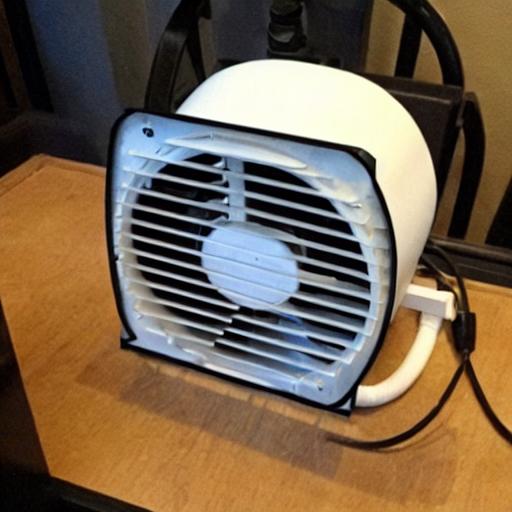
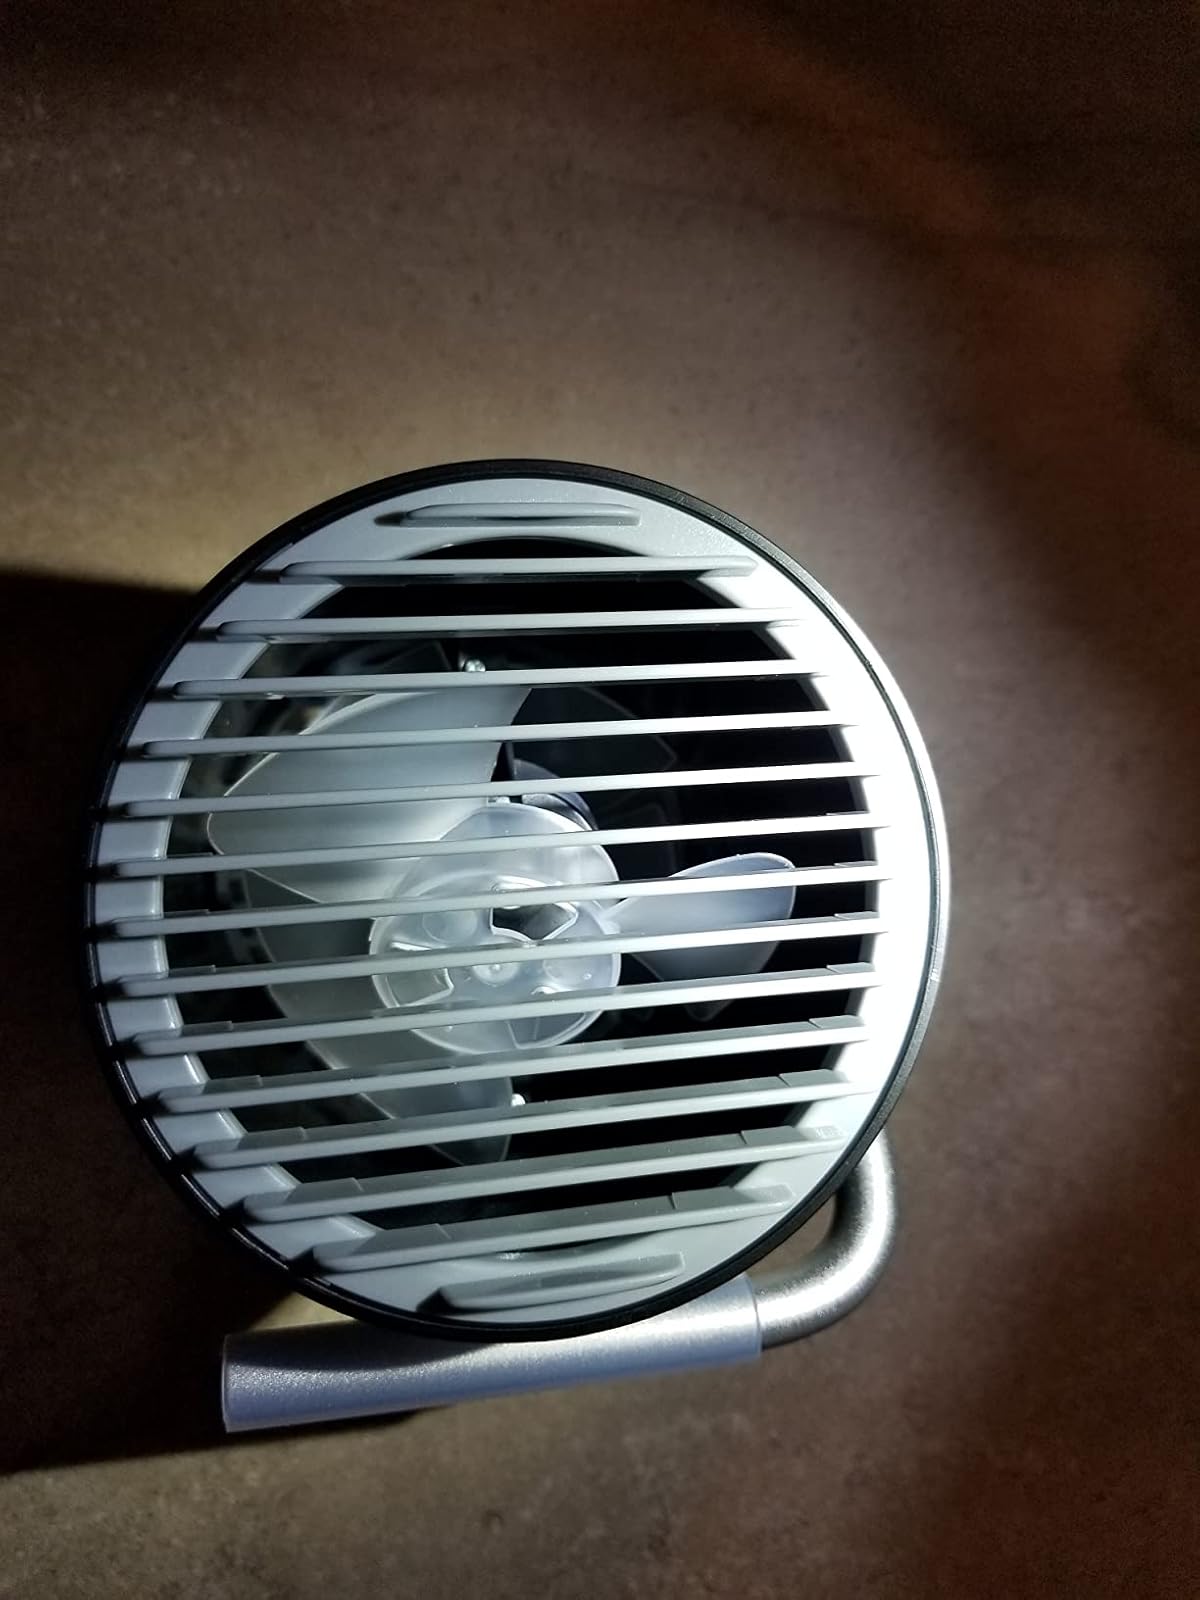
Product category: fan
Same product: no